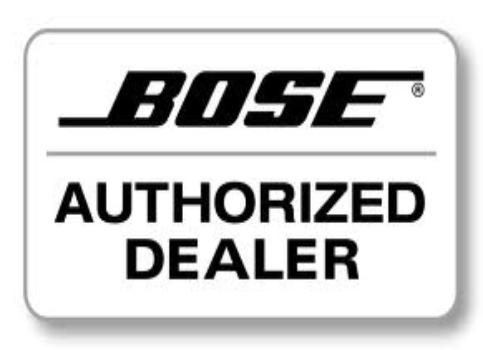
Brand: BOSE
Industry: Clothes